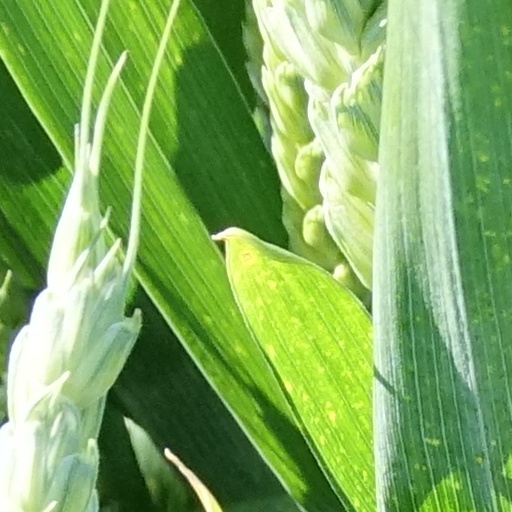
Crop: wheat